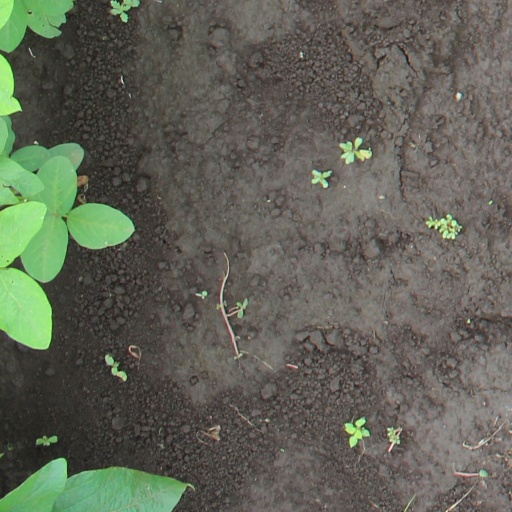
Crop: soybean